Dr. George Rigas House

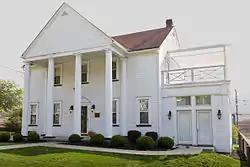
Dr. George Rigas House, September 2012

Dr. George Rigas House is a historic home located at Weirton, Hancock County, West Virginia. It was built in 1936, and is a five-bay, -story wood-frame house with clapboard siding and a side gable roof. It has an eclectic style. It features a gable-roofed portico centered on the main elevation and supported by four Tuscan order columns and two pilasters. The house is associated with Dr. George S. Rigas, a prominent local physician who practiced medicine in Weirton.